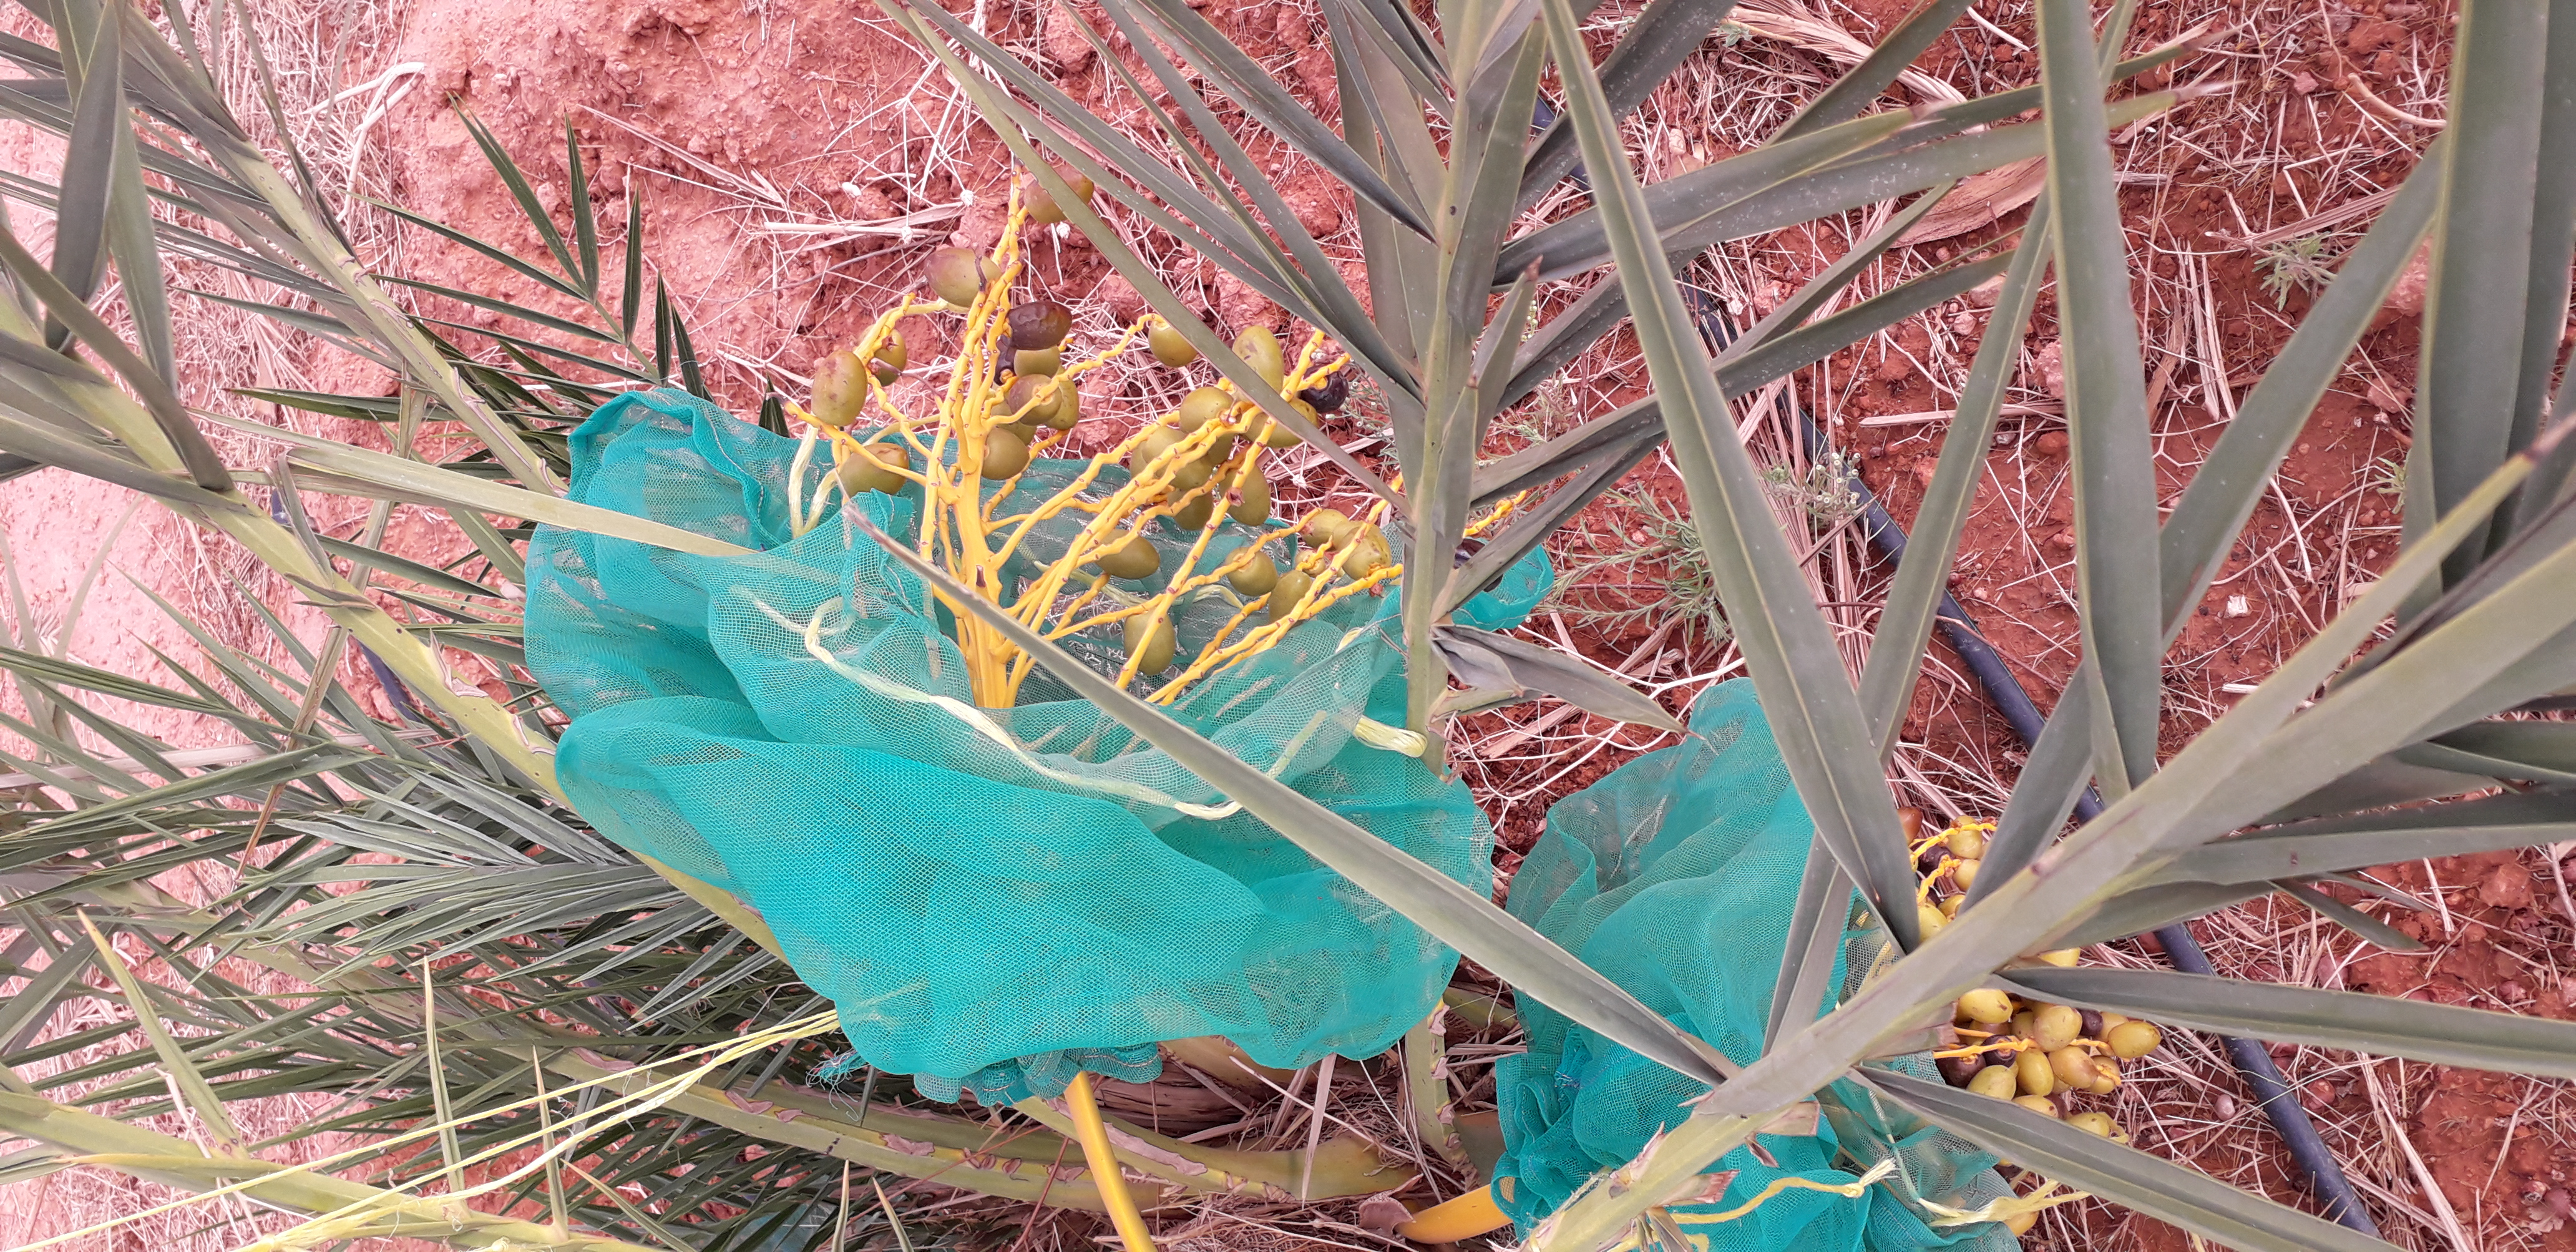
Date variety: kholt